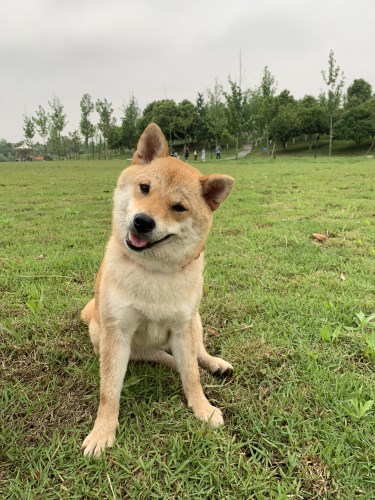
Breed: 1043-n000001-Shiba_Dog